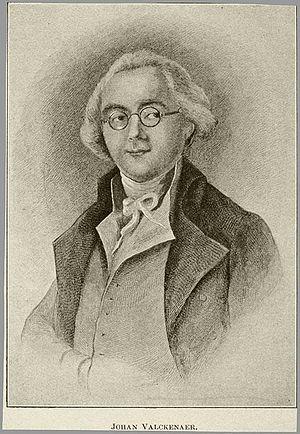
Portrait du patriote Johan Valckenaer, député à l'Assemblée nationale de la République batave.
Johan Valckenaer, né le 12 janvier 1759 à Franeker et mort le 25 janvier 1821 à Bennebroek, est un homme politique et diplomate néerlandais.